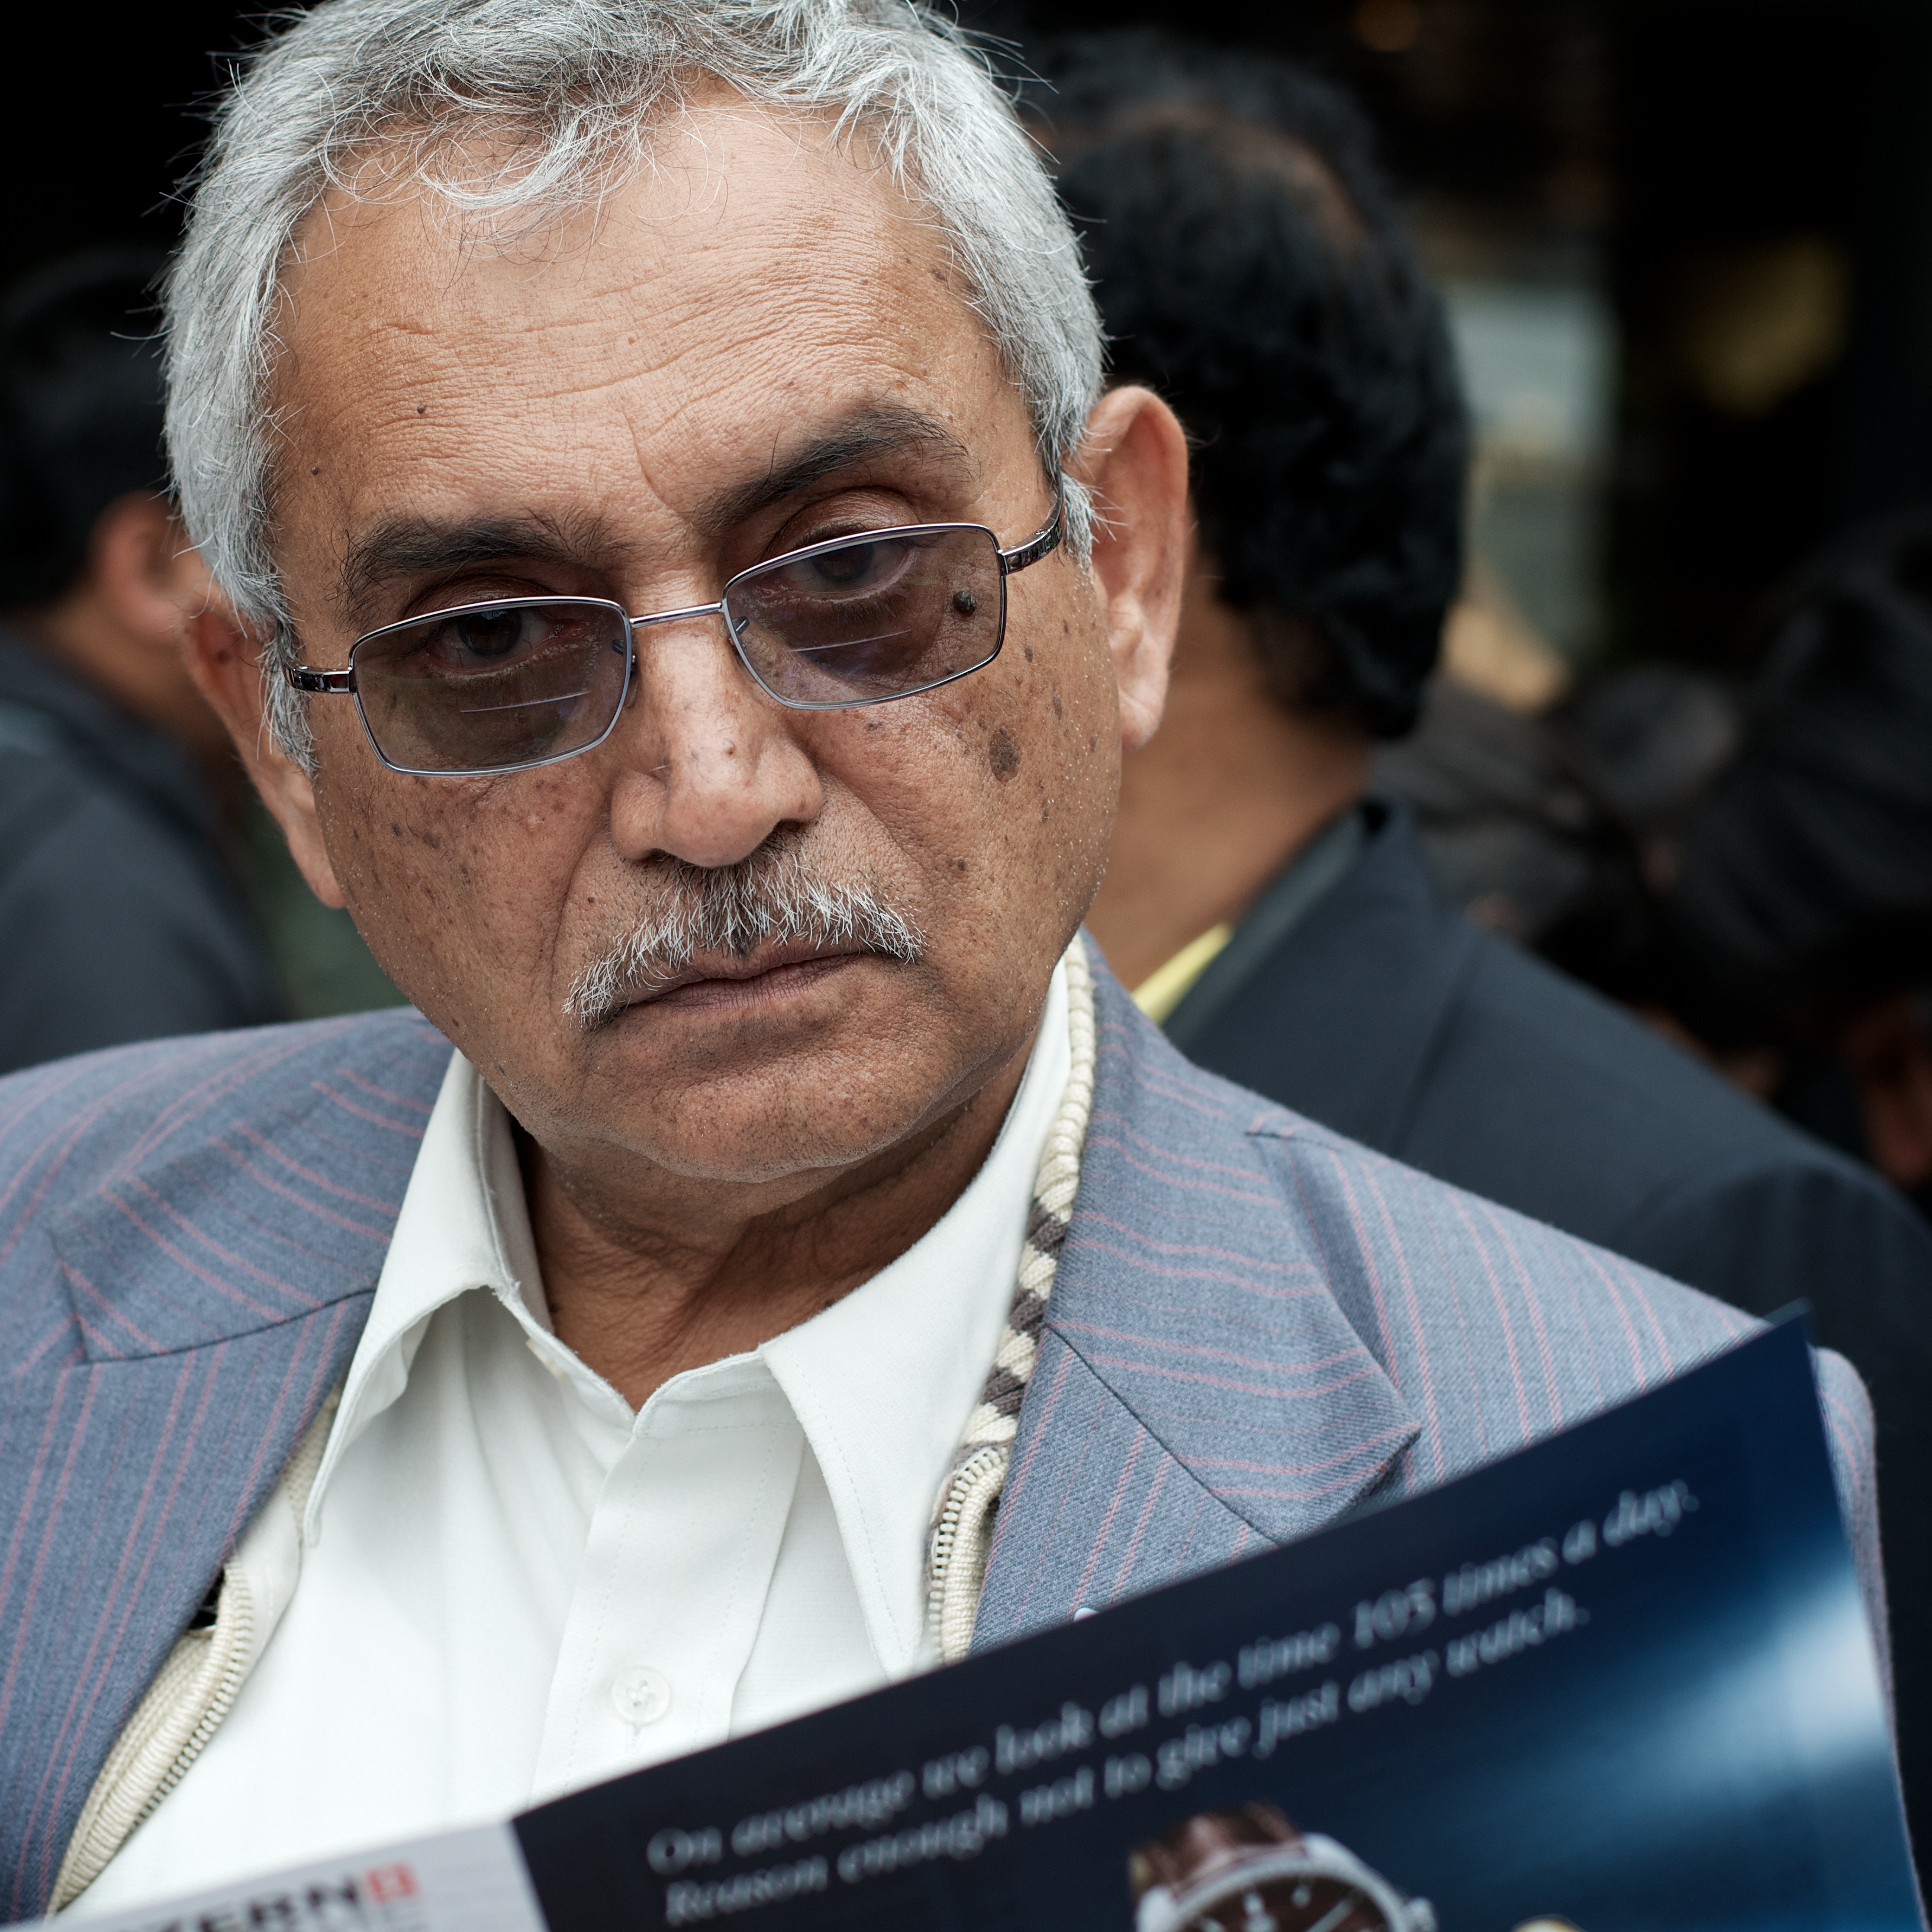
person, white, street, photography, ebook, training, profession, black, streetphotography, flickr, thomas, video, olympus, omd, fuji, leica, monochrom, leuthard, hcb, thomasleuthard, streettogs